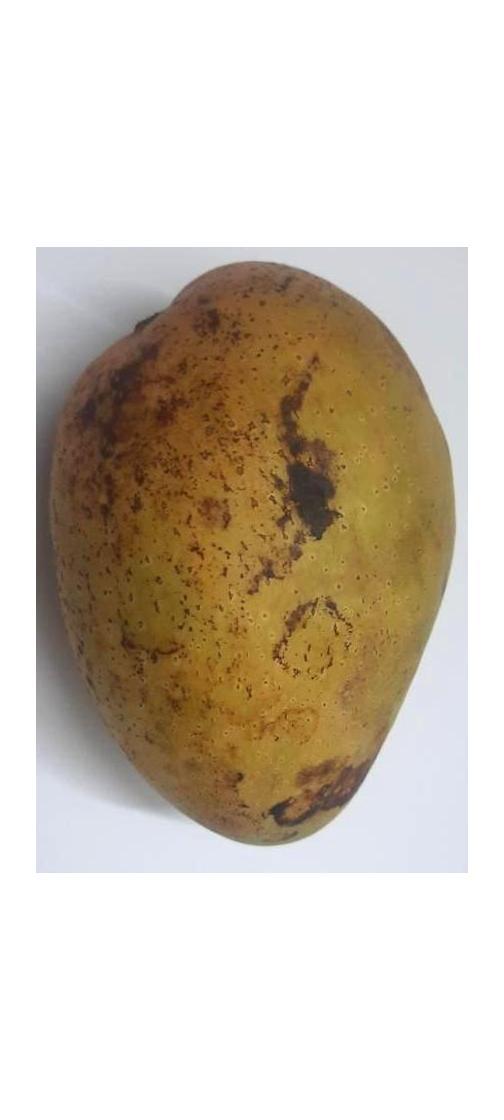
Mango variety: Ashshina Classic